Maclean of Ardgour

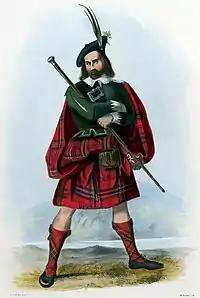
"Mac Lean" illustration by R. R. McIan, from James Logan's "The Clans of the Scottish Highlands", 1845.

Seat of the Macleans of Ardgour, this Georgian mansion was built in 1765. It is currently let as self-catering accommodation.